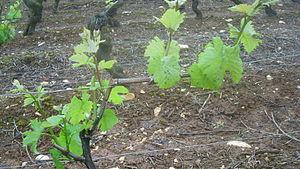
Pied de vigne après ébourgeonnage
L'ébourgeonnage est une opération effectuée sur la vigne après le débourrement.
Le vignoble de Bourgogne est un vignoble français situé en Bourgogne-Franche-Comté dans les départements de l'Yonne, de la Côte-d'Or et de Saône-et-Loire. Il s’étend sur 250 km de longueur du nord de Chablis au sud du Mâconnais.
Le mercurey est un vin d'appellation d'origine contrôlée (AOC) de la Bourgogne viticole. Son vignoble est situé en Saône-et-Loire, à douze kilomètres au nord-ouest de Chalon-sur-Saône et à sept kilomètres de Givry. Cette AOC s'étend sur les communes de Mercurey et de Saint-Martin-sous-Montaigu.
La viticulture est l'activité agricole consistant à cultiver une certaine variété de vigne produisant un fruit pour la consommation humaine : le raisin. Les vignes cultivées en viticulture sont des cultivars de sous-espèces du genre Vitis dénommés cépages.